Vision in White

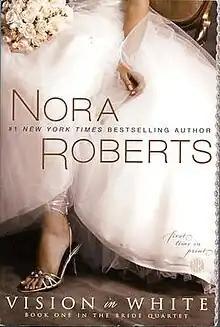

Vision in White is the first book of the Bride Quartet series of romance novels, written by Nora Roberts. It spent two weeks atop the "New York Times" Bestseller List and reached number 3 on the "USA Today" bestseller list, marking the first time one of Roberts' books had become a bestseller in trade paperback format. A downloadable casual-play computer game based on the book was introduced by I-Play in 2010.